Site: brandenburg
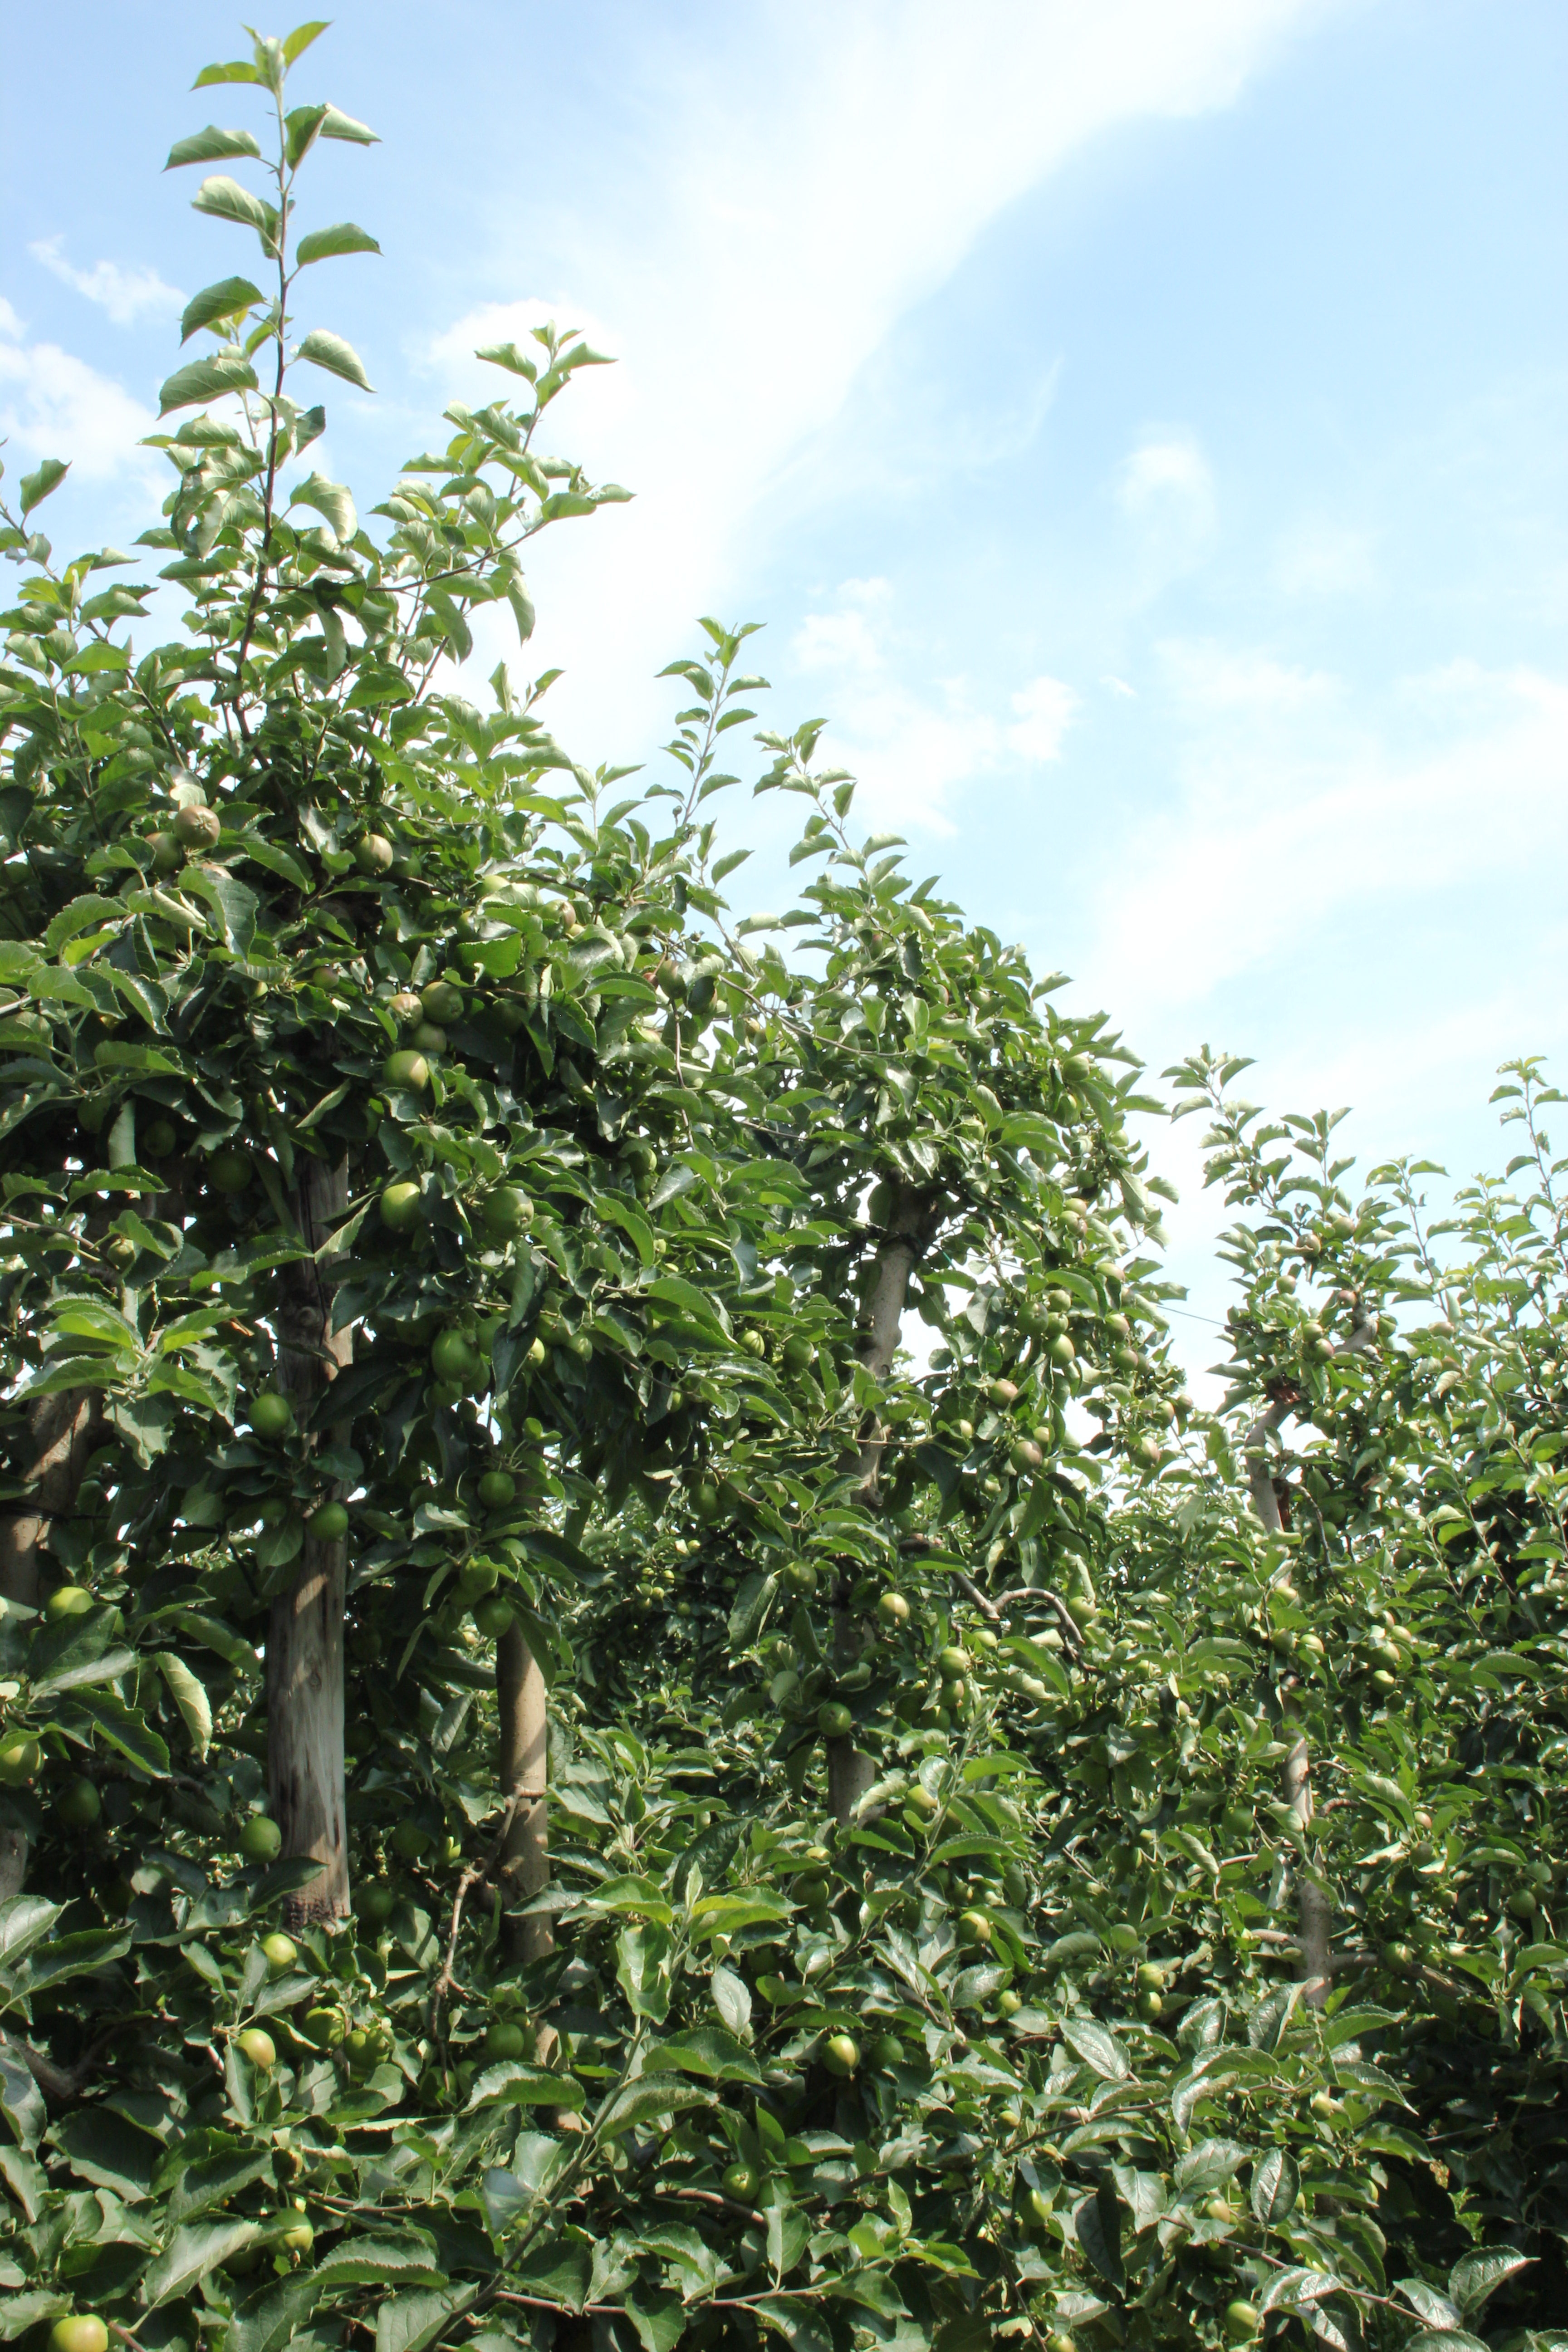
Growth stage (BBCH 74): Development of fruit